Karboğazı

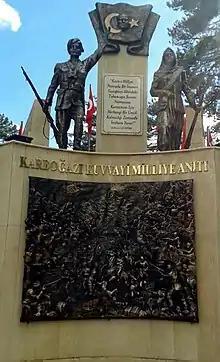
Karboğazu Monument, Mersin Province, Turkey

Karboğazı is a mountain pass in the vicinity of the borders of Mersin Province, Adana Province and Niğde Province, Turkey. It literally means "snow pass (strait)" in Turkish.